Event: Nepal Earthquake
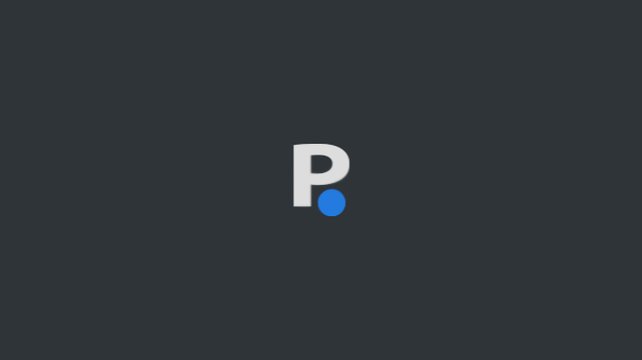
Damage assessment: damage